Shire of Upper Yarra

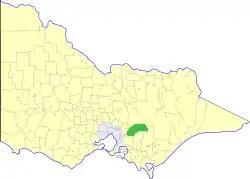
Location in Victoria

The Shire of Upper Yarra was a local government area centred on the upper reaches of the Yarra Valley, about east of Melbourne, the state capital of Victoria, Australia, extending eastwards into Victoria's interior. The shire covered an area of , and existed from 1888 until 1994.